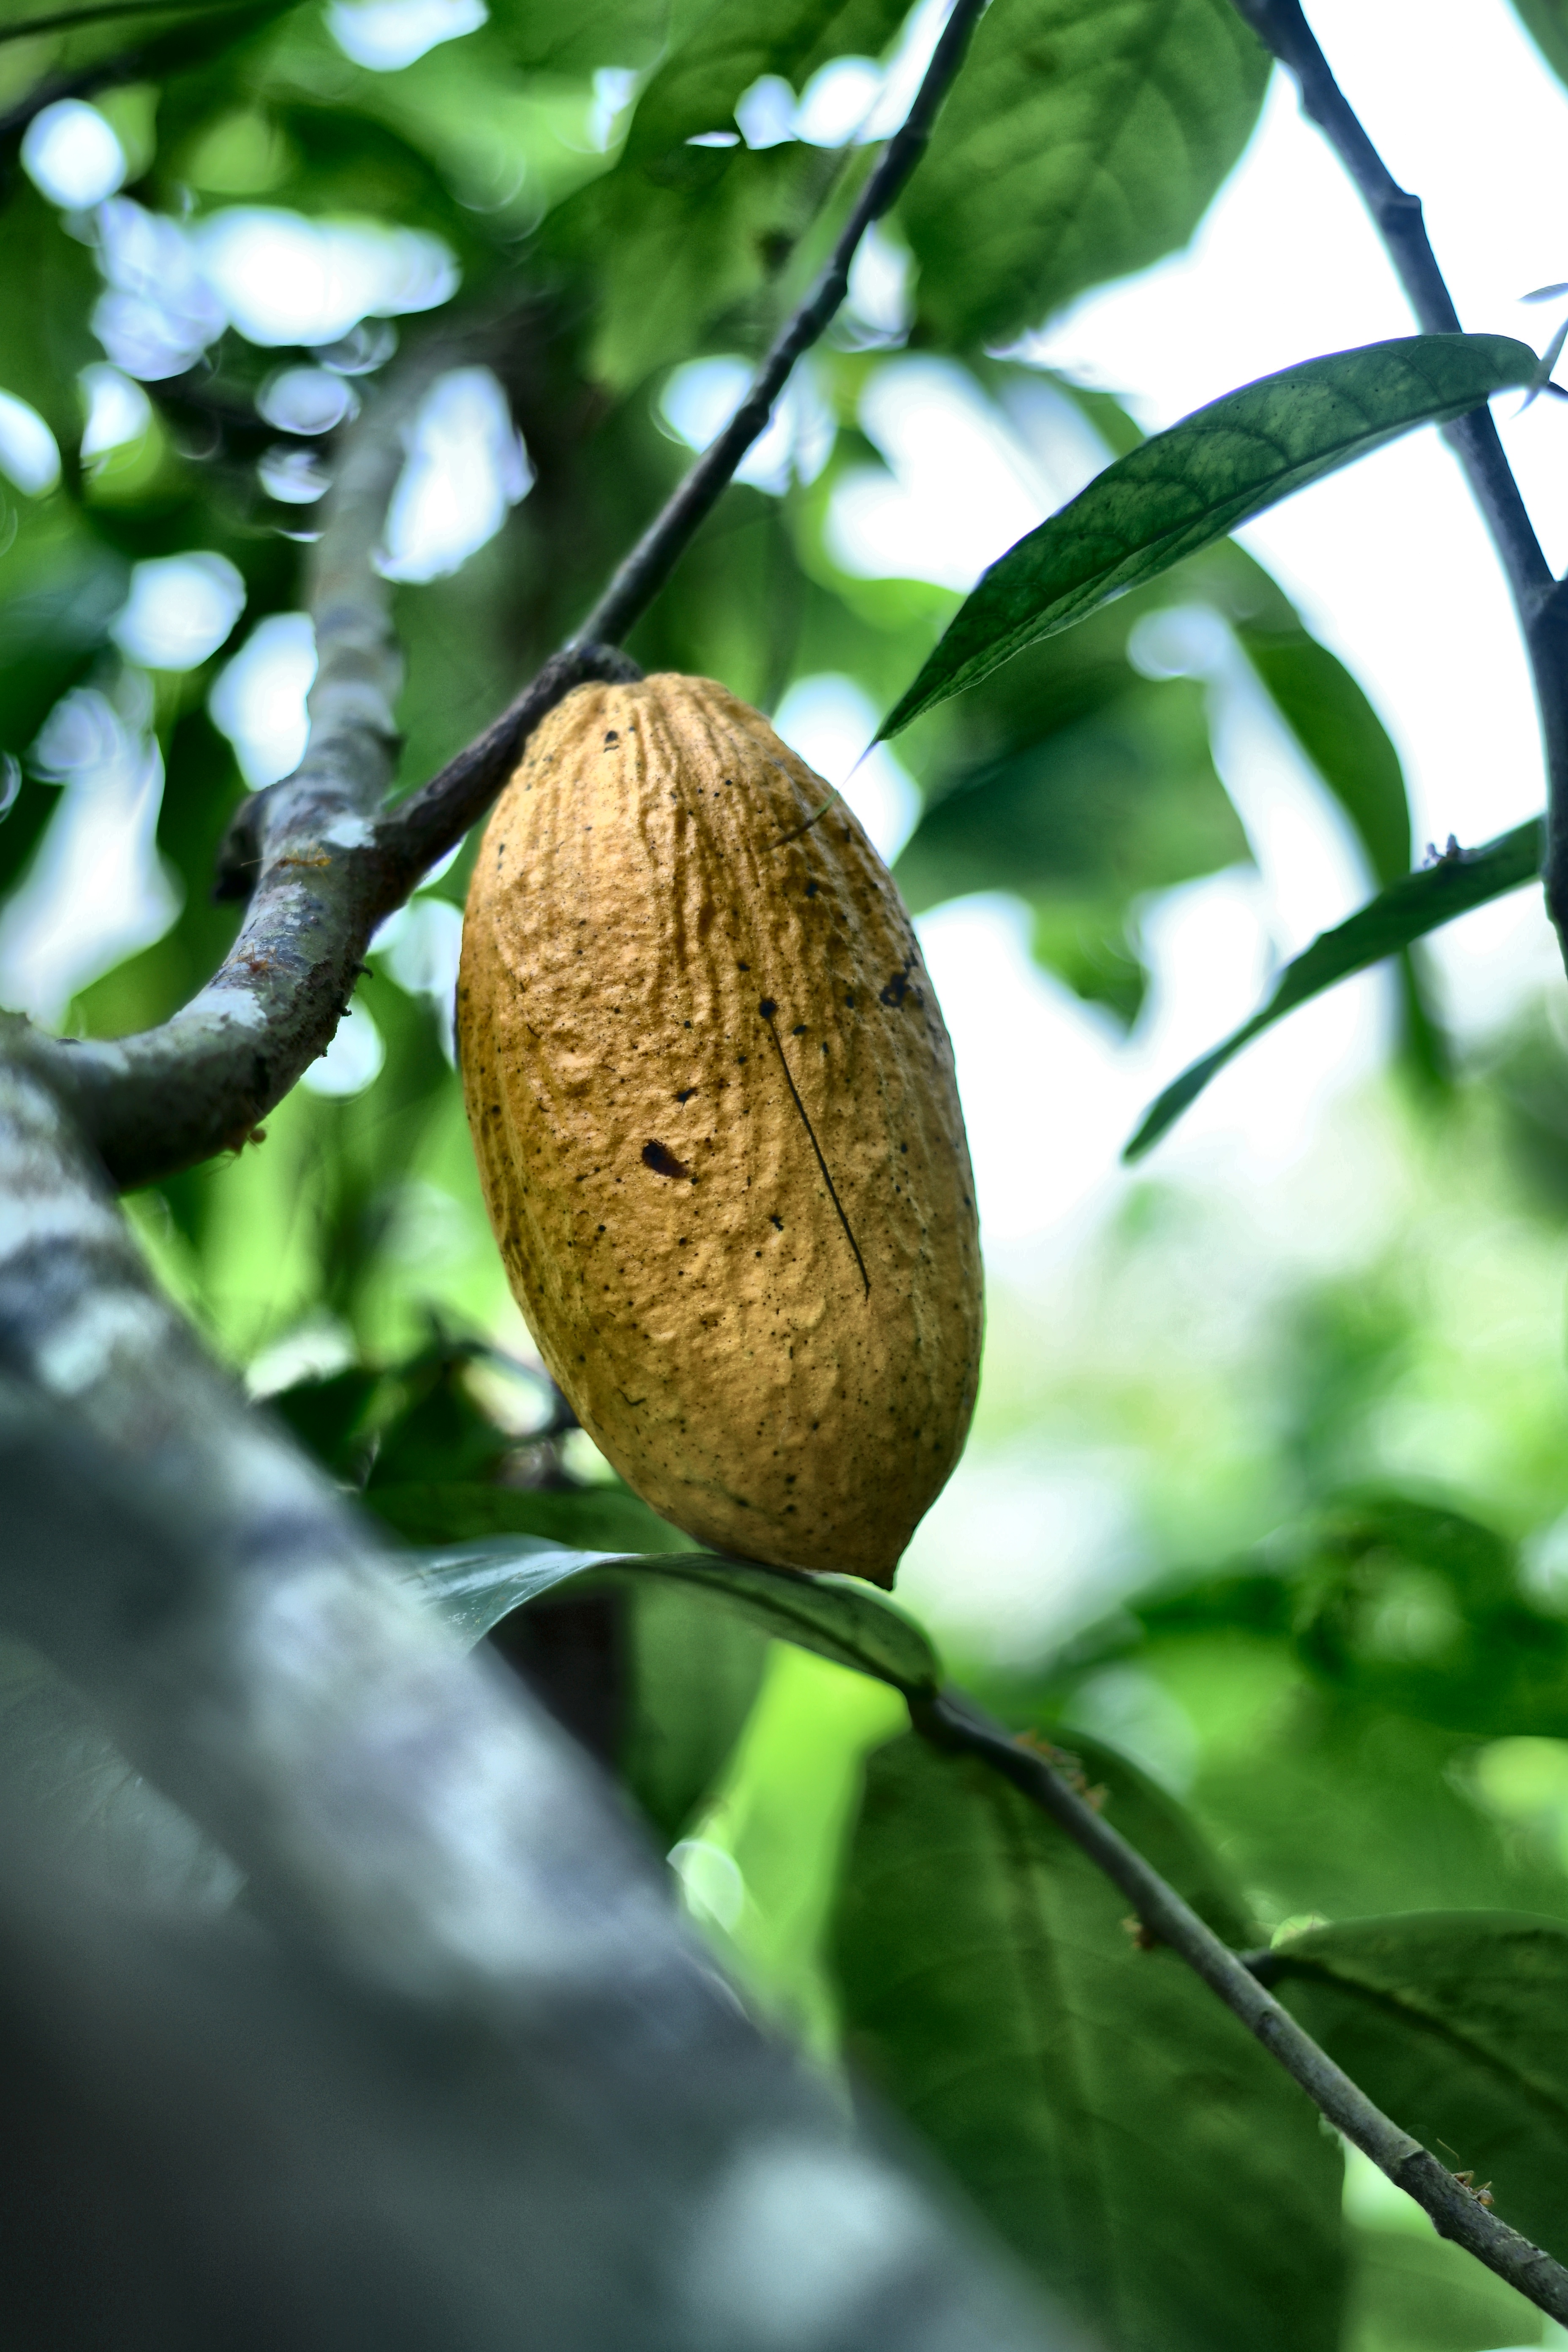
Maturity: mature
Variety: Angoleta